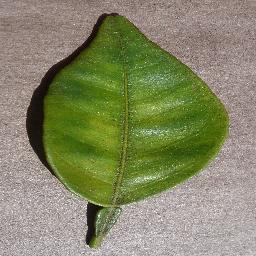
Label: Orange___Haunglongbing_(Citrus_greening)